Ernst Laas

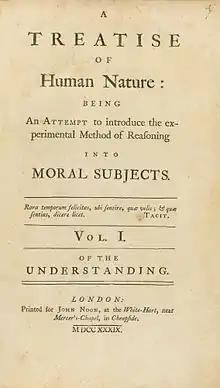
"A Treatise of Human Nature" by David Hume, one of the most influential books for Laas.

Since around 1830, positivism, along with the rise of other sciences and the collapse of German idealism, increasingly played an important role in philosophy. The neo-Kantians were busy updating and further developing their philosophical role model in line with the latest scientific developments. From their perspective, they contradicted positivist philosophers, for example, by arguing that judgments about facts are not possible without "a priori" presuppositions. This led to positivist-themed discussions among neo-Kantians about Kantian ideas. For instance, there was debate over whether the "a priori elements" – such as Kant's concepts and categories – should also be considered facts.